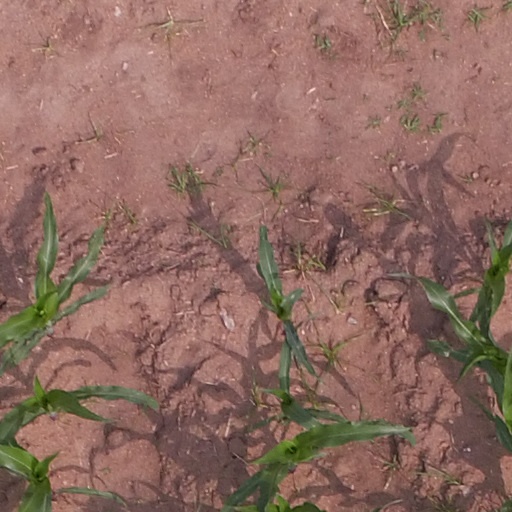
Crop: maize; corn